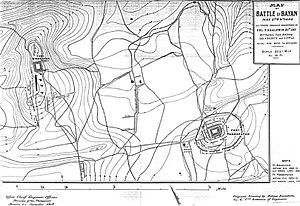
1902 est une année commune commençant un mercredi.